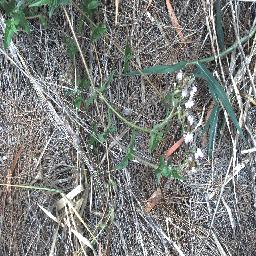
Label: siam_weed